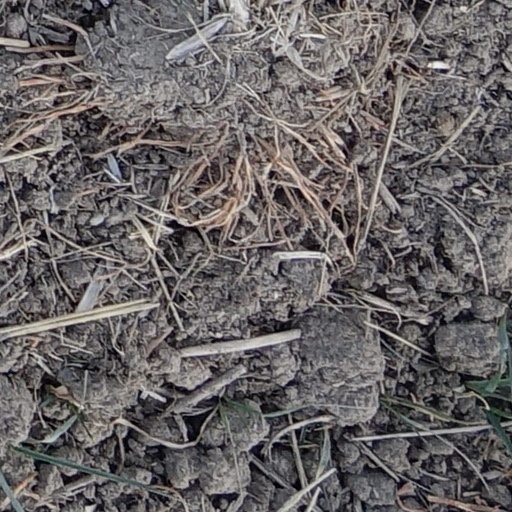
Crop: wheat